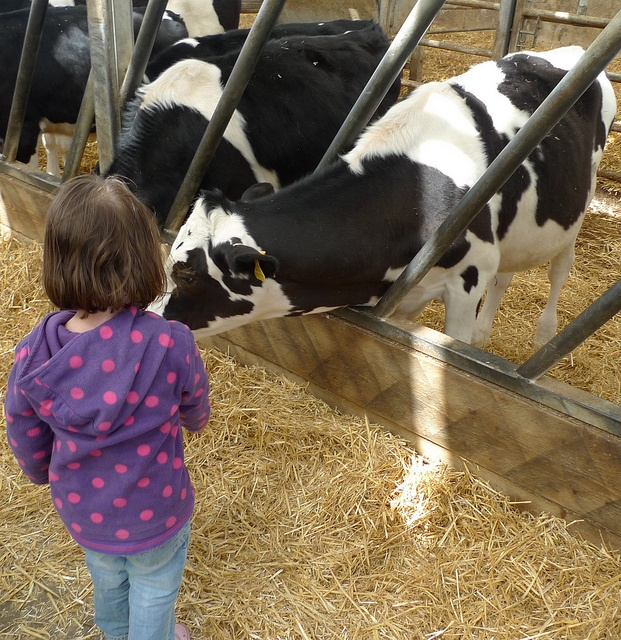
A small little girl petting cows in a barn standing on hay.
A young girl playing with little baby cows
A young girl feeds young dairy cows in the farm.
A little girl standing next to cows behind a fence.
A child in a purple sweater interacting with some dairy cows.